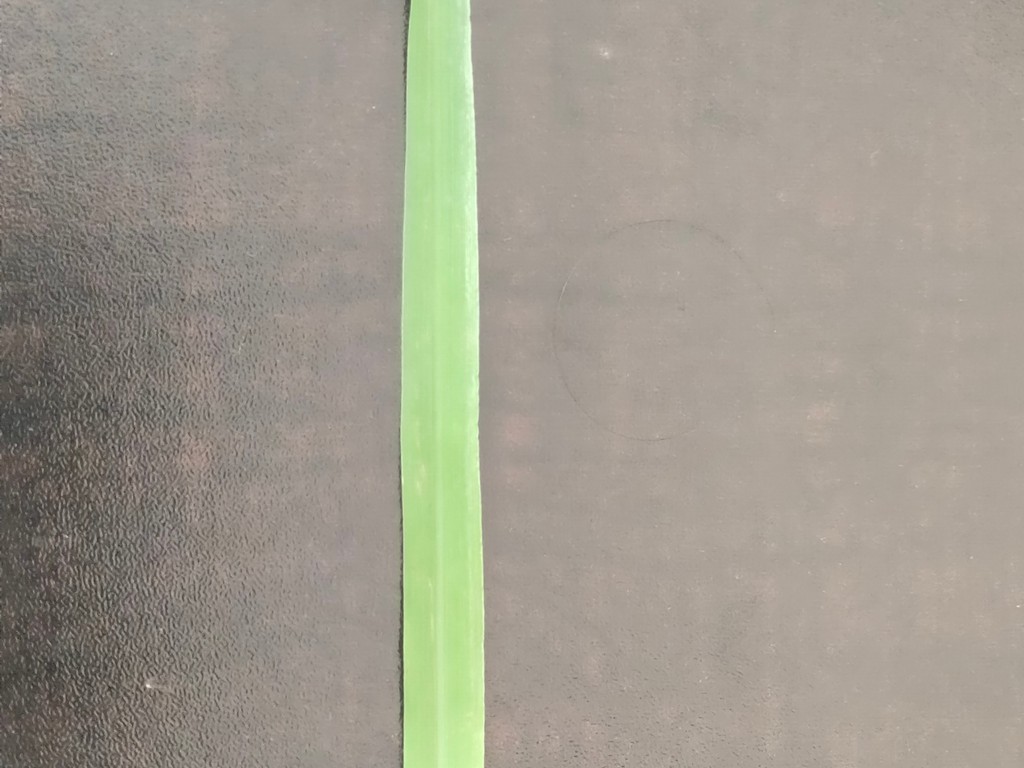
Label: Healthy